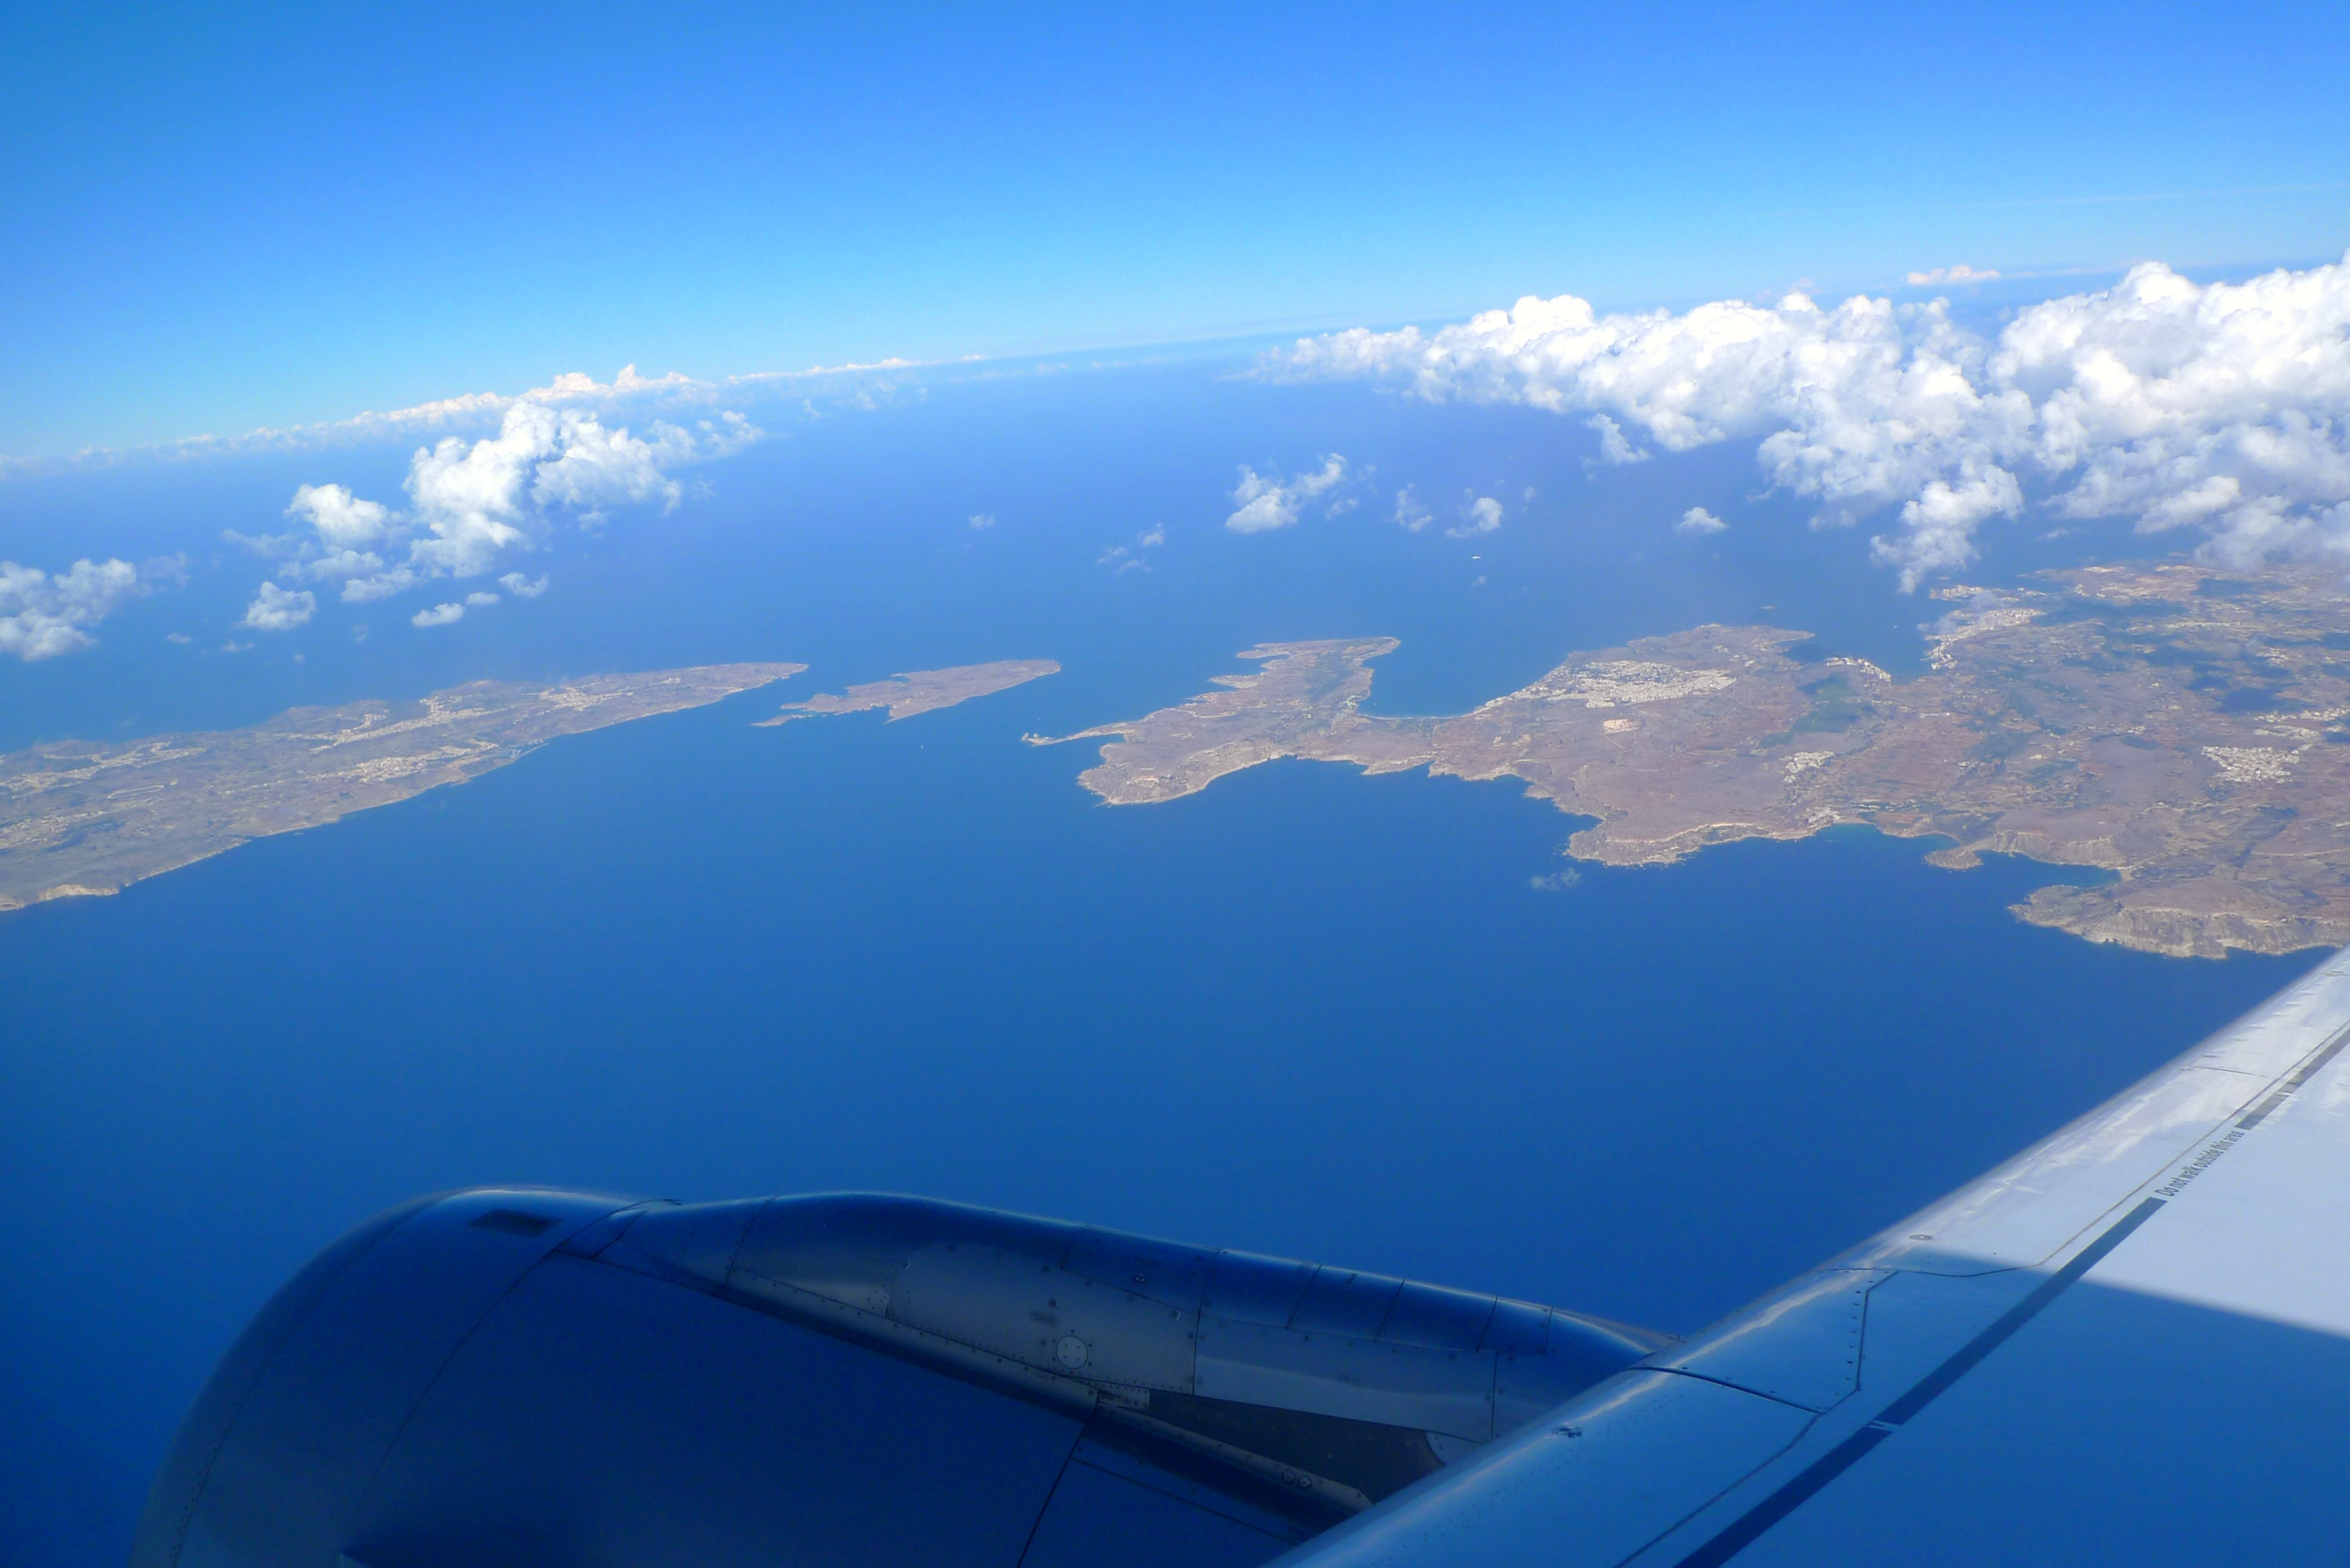
sea, horizon, mountain, cloud, sky, view, mountain range, travel, airplane, mediterranean, high, vehicle, flight, aerial view, from above, outlook, malta, gozo, aerial photography, air travel, atmosphere of earth, she earth